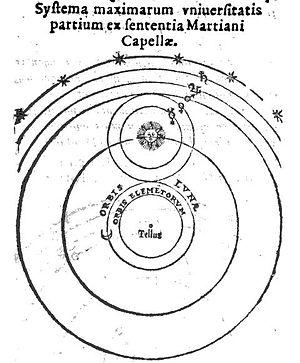
Une encyclopédie est un ouvrage de référence visant à synthétiser toutes les connaissances pour édifier le savoir et à en montrer l'organisation de façon à les rendre accessibles au public, dans un but d'éducation, d'information ou de soutien à la mémoire culturelle. Basé sur des autorités ou des sources valides et souvent complété par des exemples et des illustrations, ce genre d'ouvrage privilégie un style concis et favorise la consultation par des tables et des index. Le terme a pris son sens moderne avec l'Encyclopédie ou Dictionnaire raisonné des sciences, des arts et des métiers.
Le géocentrisme est un modèle physique ancien selon lequel la Terre se trouve immobile, au centre de l'univers. Cette théorie date de l'Antiquité et a été notamment défendue par Aristote et Ptolémée. Elle a duré jusqu’à la fin du XVIᵉ siècle à la renaissance pour être progressivement remplacée par l'héliocentrisme, selon lequel la Terre tourne autour du Soleil.
L'héliocentrisme est une théorie physique qui s'oppose au géocentrisme en plaçant le Soleil au centre de l'univers. D’après les variantes plus modernes, le Soleil n'est plus le centre de l'Univers, mais un point relatif autour duquel s'organise notre propre système solaire. Même si le sens de cette affirmation a varié depuis les premières théories héliocentriques, ce modèle reste globalement accepté pour décrire le système solaire.
Héraclide du Pont ou Héraclide le Pontique, est un philosophe grec, platonicien du IVᵉ siècle av. J.-C. Selon Sotion, doxographe et grammairien d’Alexandrie, il fut actif à l’Académie de Platon jusqu'à la mort de Speusippe ; il devint l'élève d’Aristote après avoir quitté son premier maître. On lui attribue un système héliocentrique partiel, mais cette attribution ne paraît pas solidement fondée : Héraclide n’était pas un astronome, mais un vulgarisateur et un polygraphe, et surtout le système cosmologique en question prend pour base la théorie mathématique des épicycles établie seulement au siècle suivant, par Apollonios de Perga.
Martianus Minneus Felix Capella a vécu à Carthage. Il est l'auteur des Noces de Philologie et de Mercure, datant probablement du début du Vᵉ siècle. Cette encyclopédie allégorique en neuf livres a servi de manuel et de référence durant un millénaire.